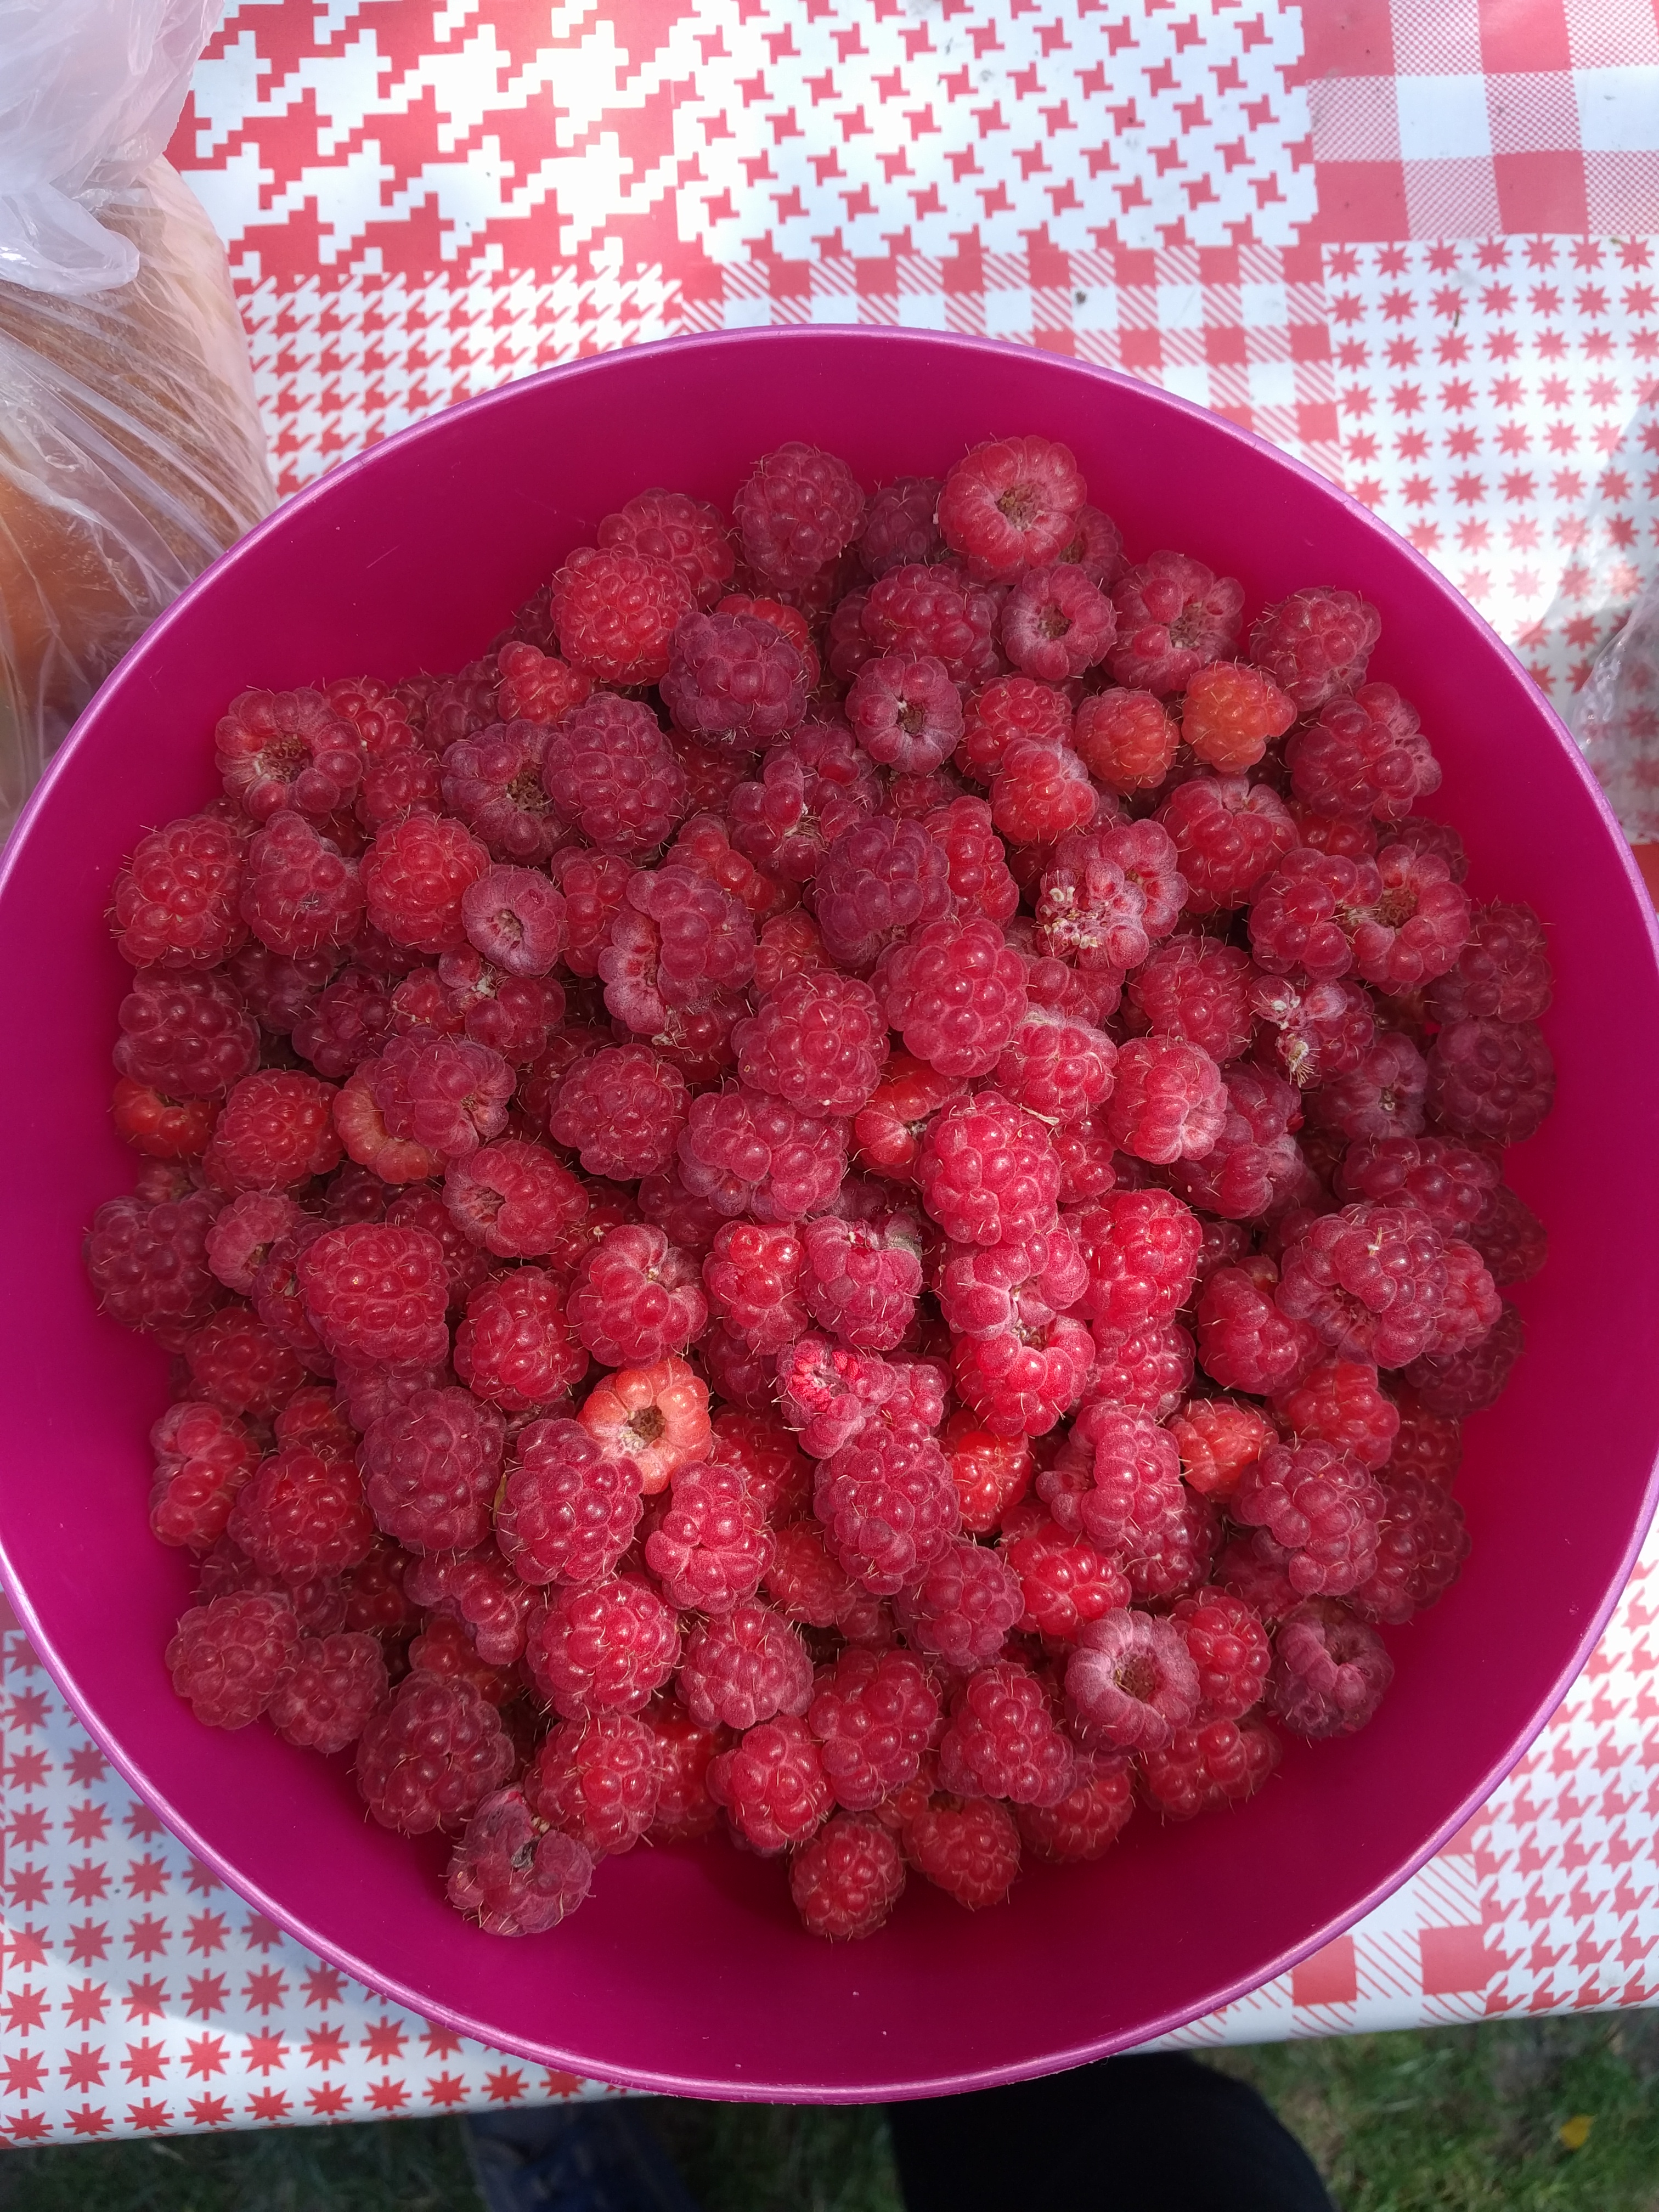
Label: generalcompost